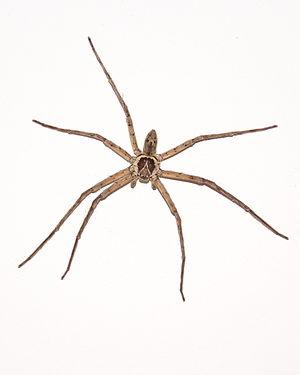
Babouk mâle (Heteropoda venatoria) au plafond d'un appartement à l'île de La Réunion)
Heteropoda venatoria, la Babouk, est une espèce d'araignées aranéomorphes de la famille des Sparassidae. Elle est parfois confondue avec l'araignée-banane des Antilles.